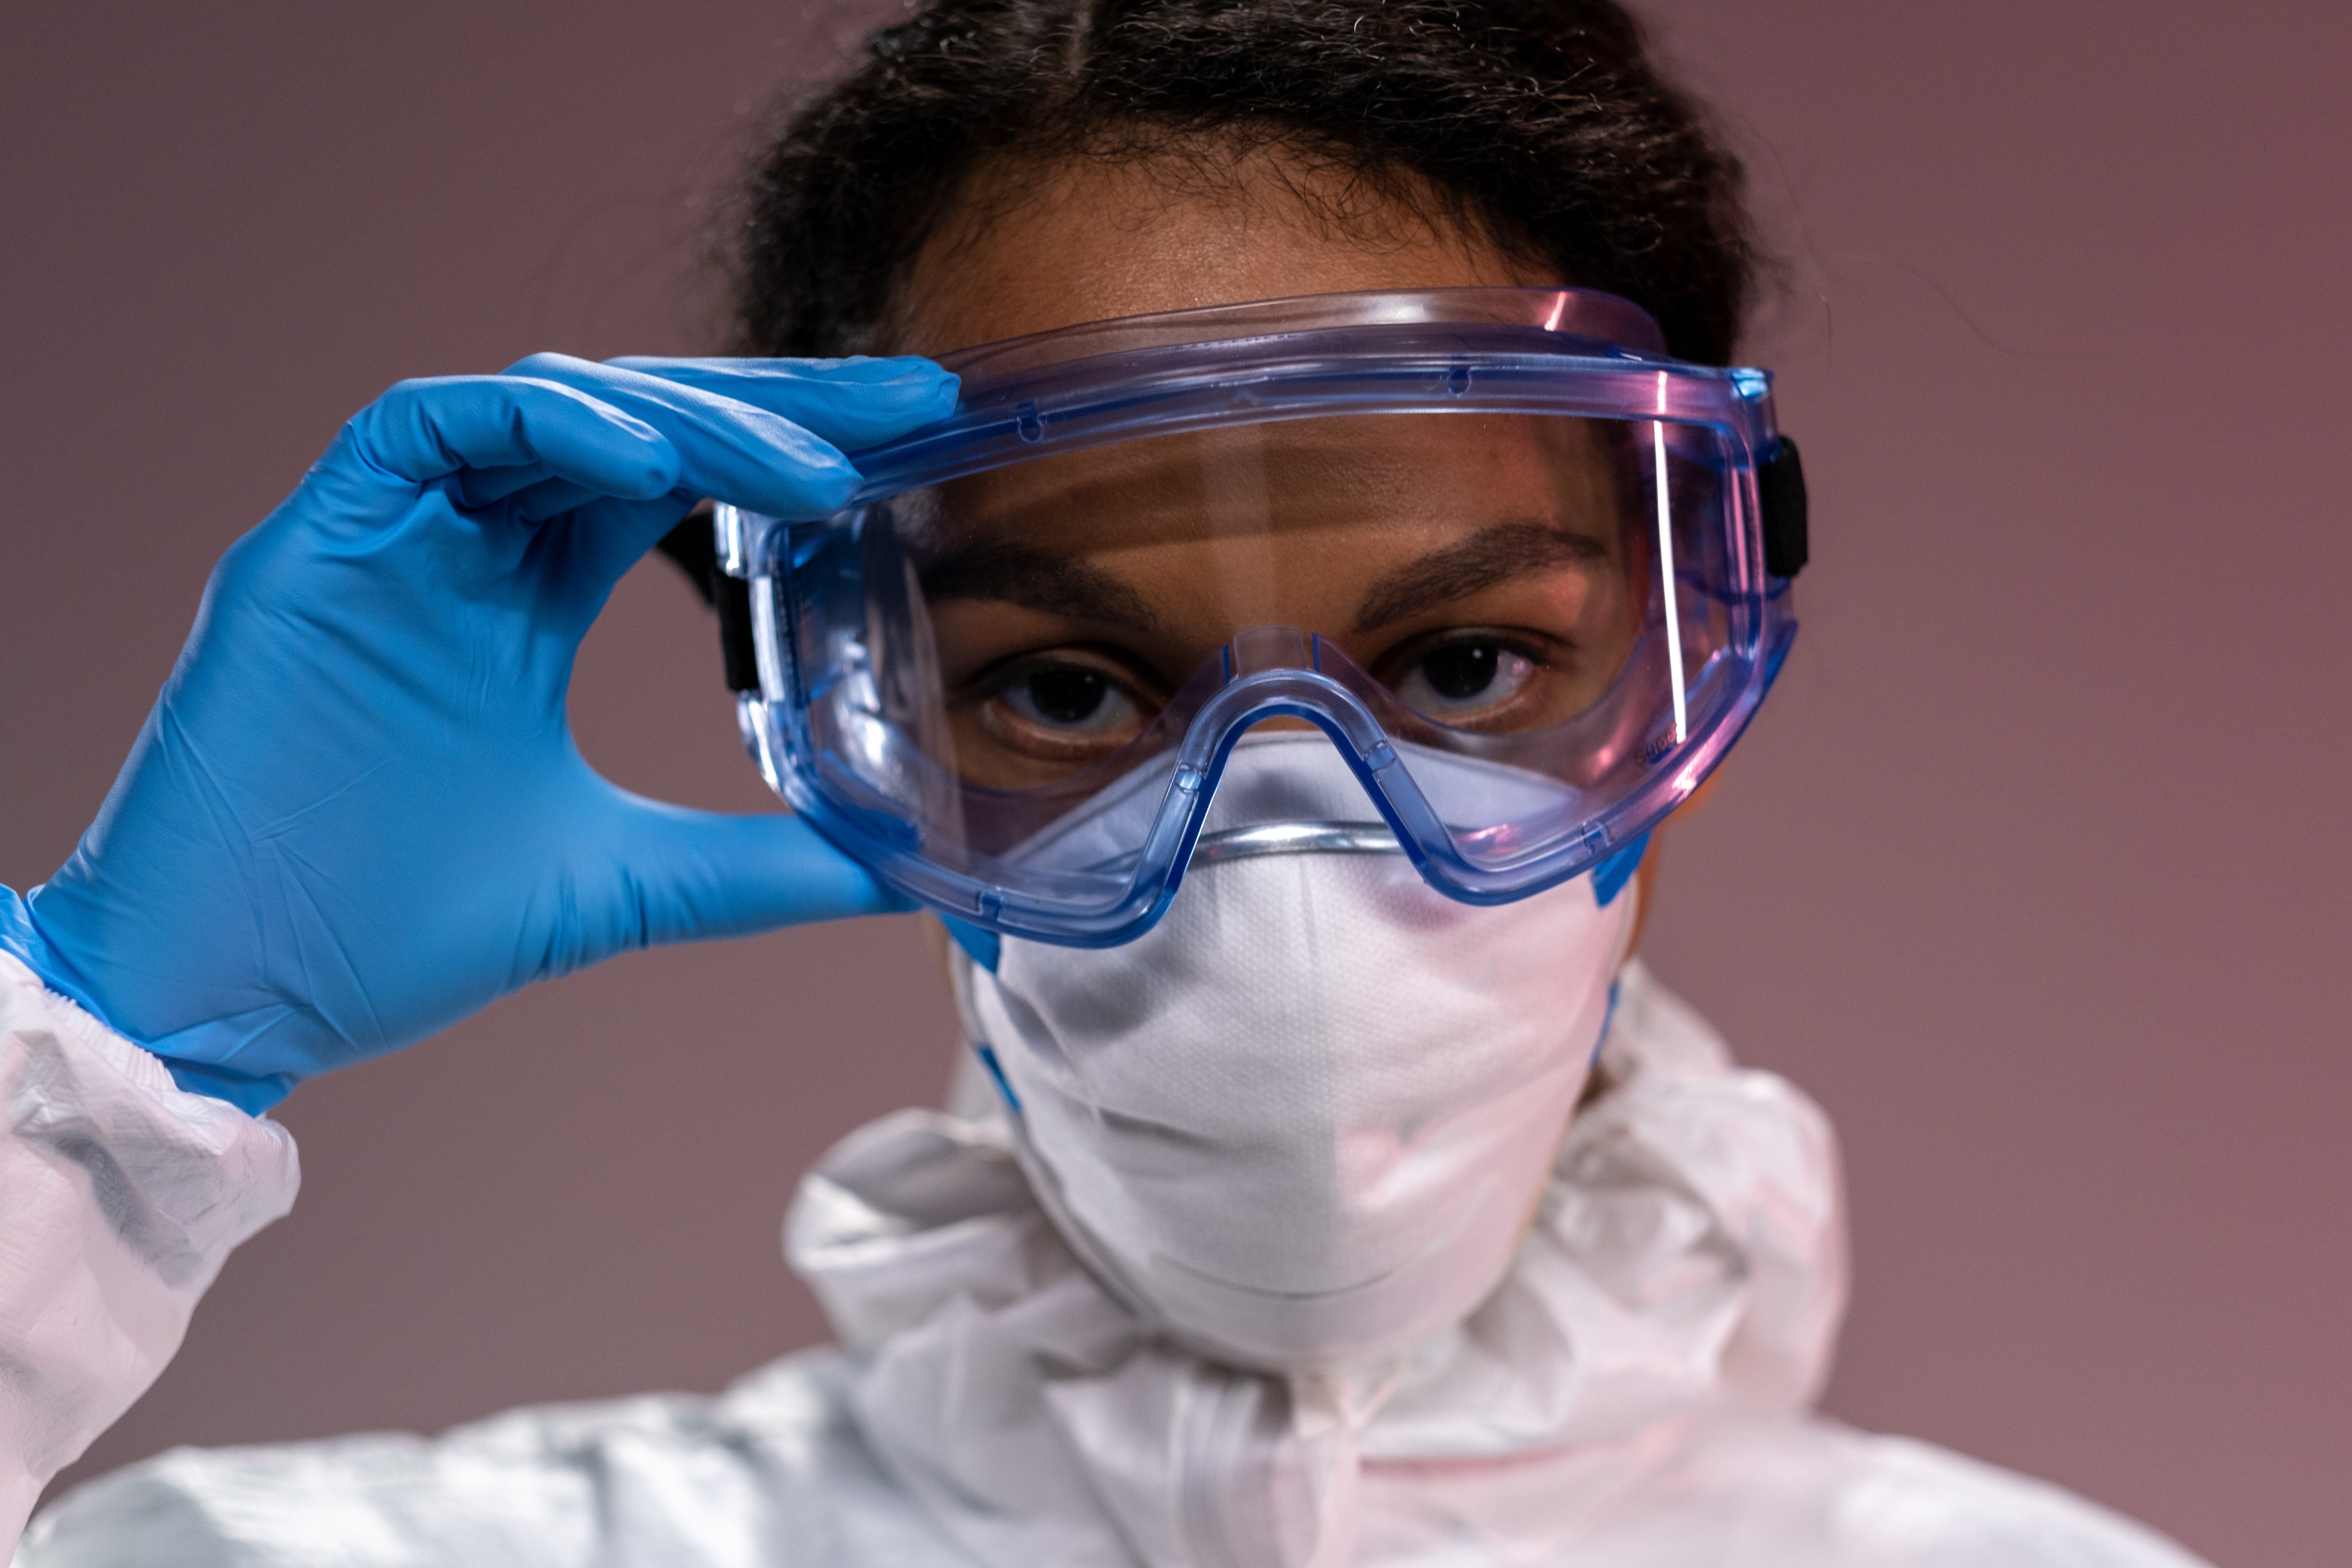
vaccine, head, vision care, sports gear, glove, goggles, eyewear, flash photography, safety glove, headgear, workwear, personal protective equipment, electric blue, service, fun, audio equipment, Eye glass accessory, fashion accessory, hearing, sports equipment, recreation, portrait photography, helmet, medical, selfie, costume, room, sports, mask